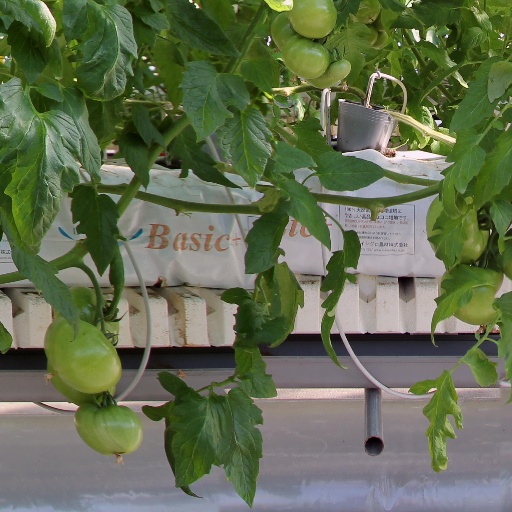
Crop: tomato